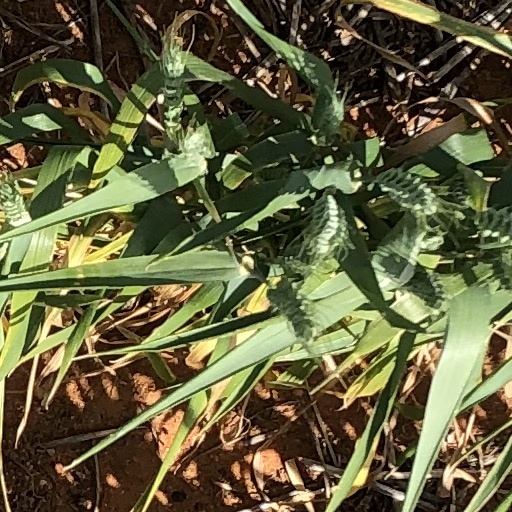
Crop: wheat